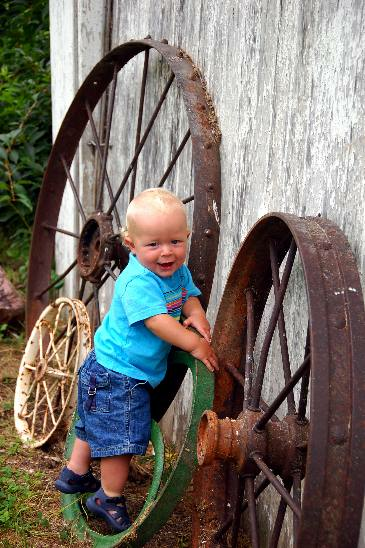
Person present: Yes